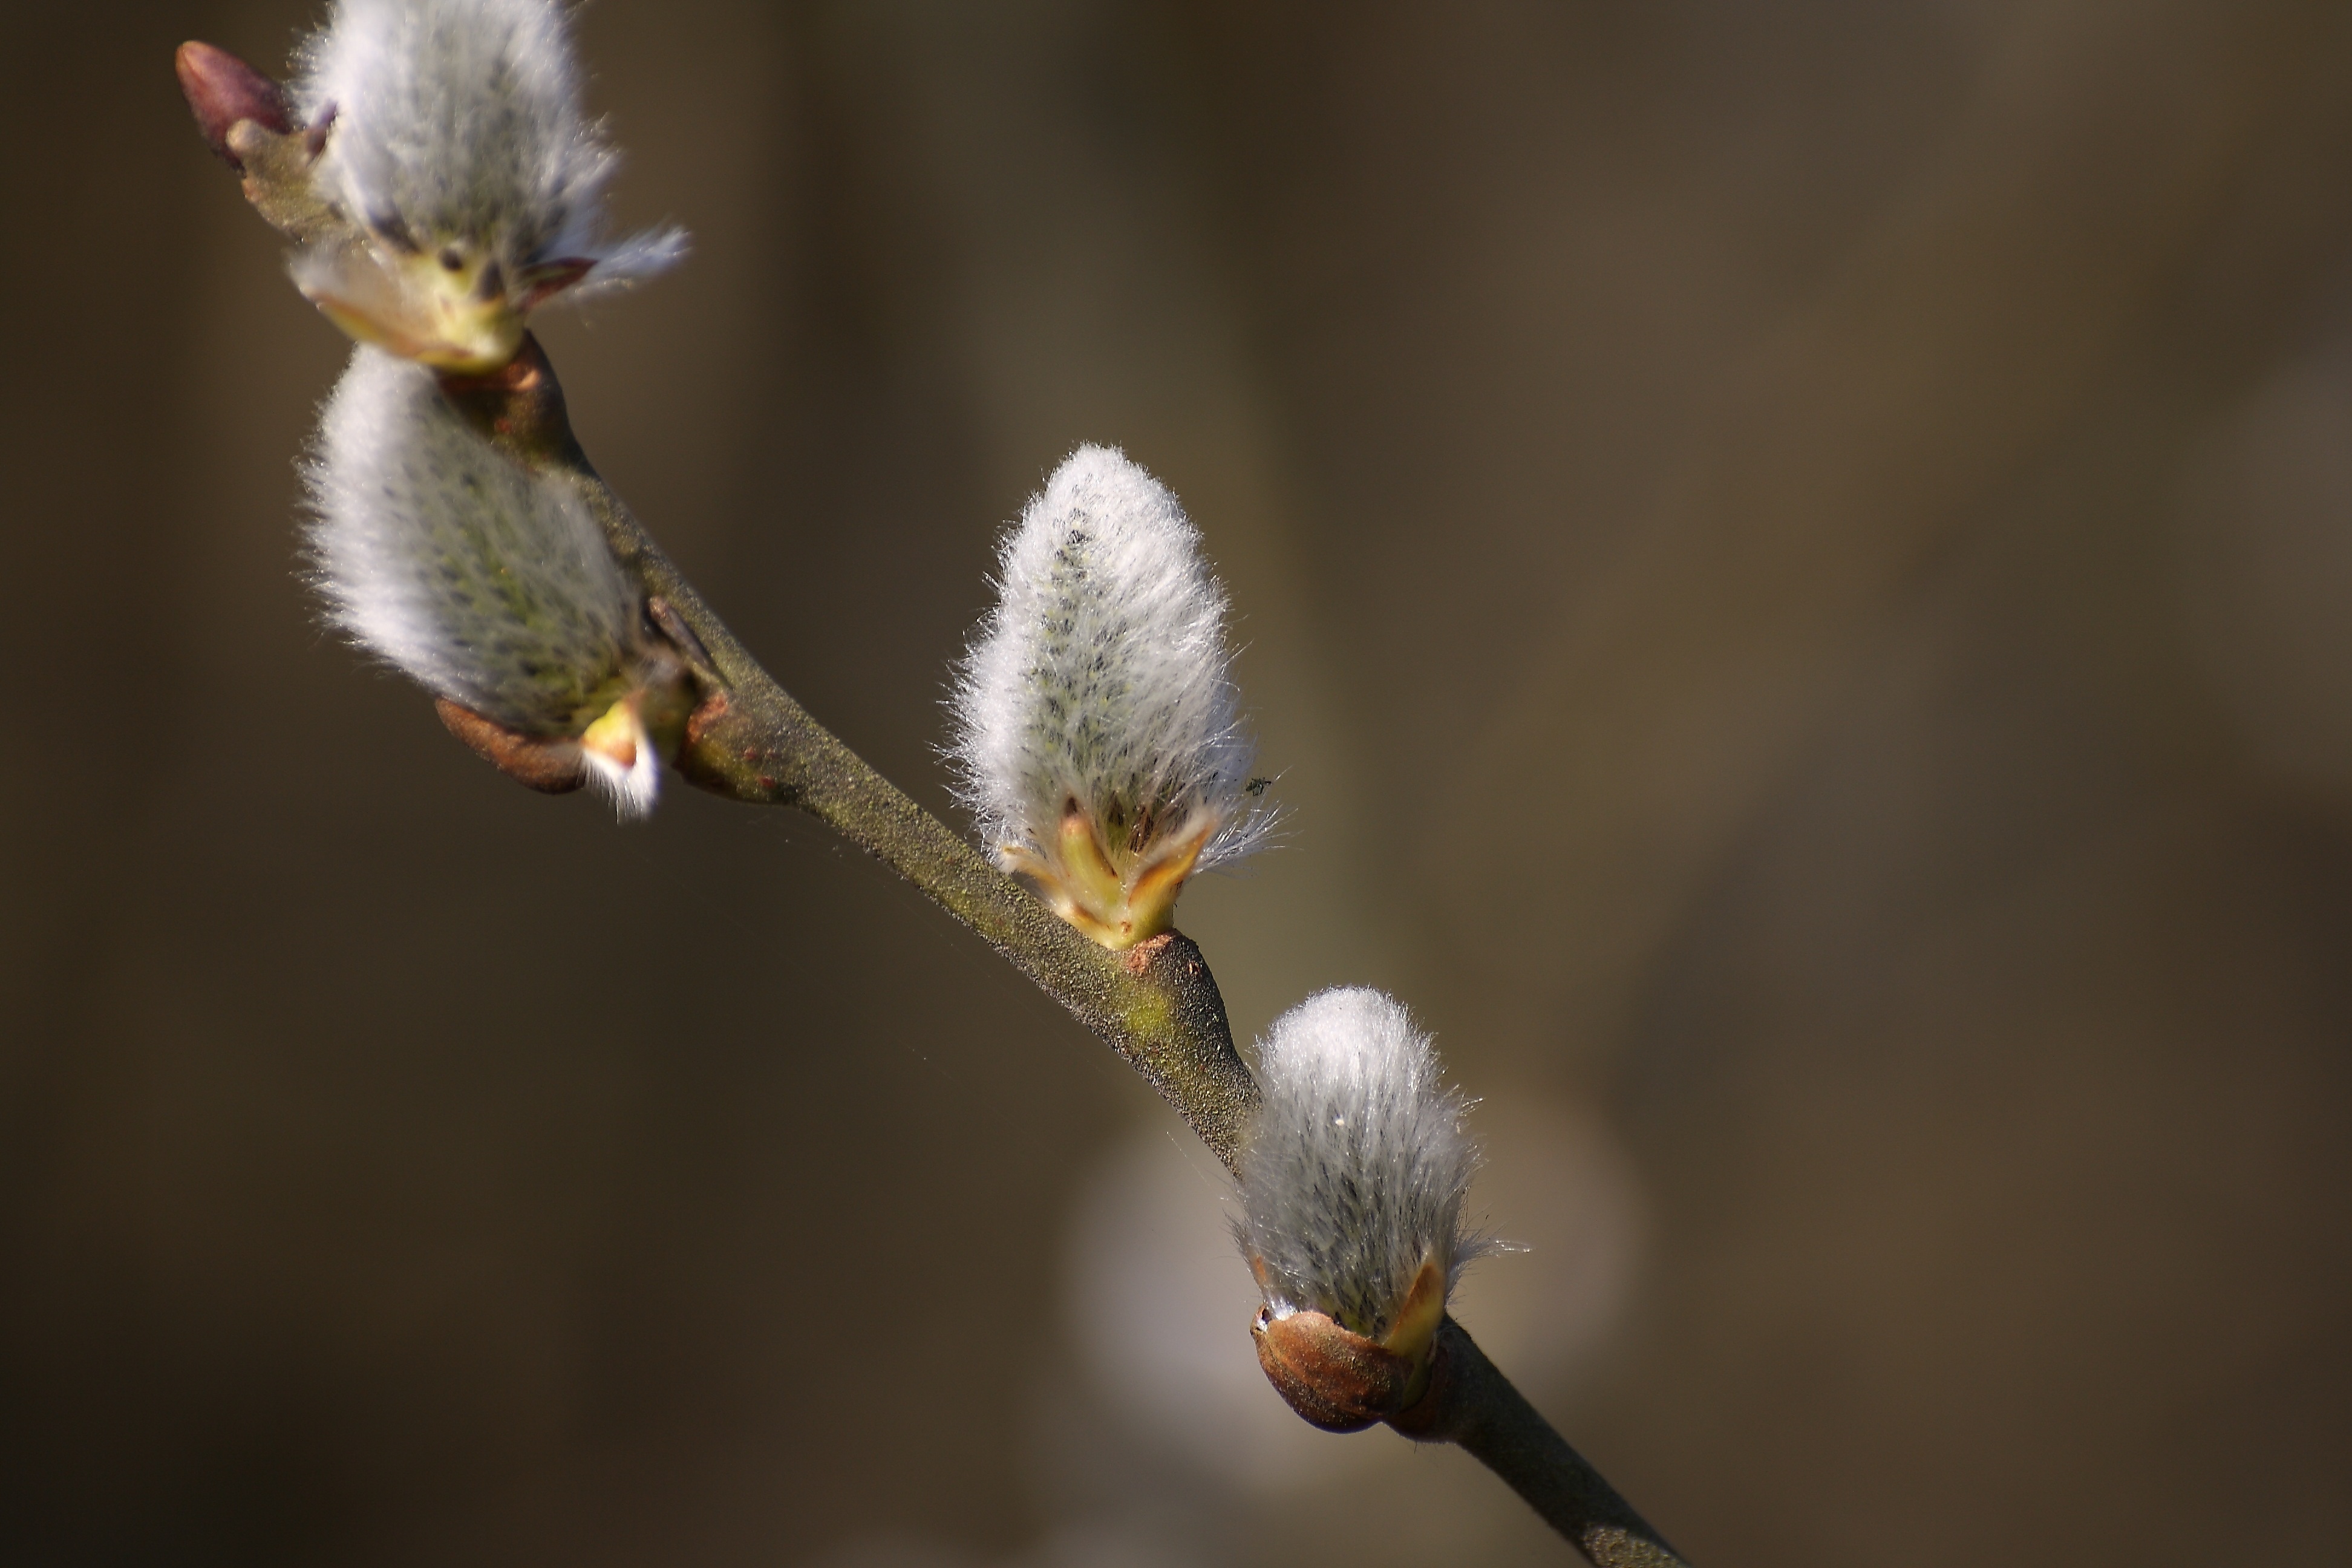
tree, nature, branch, blossom, plant, photography, leaf, flower, bloom, wildlife, pollen, spring, pasture, botany, garden, close, flora, fauna, twig, close up, aesthetic, bud, macro photography, pussy willow, plant stem, blossom kitten